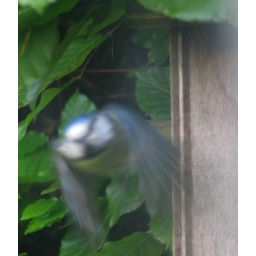
My first ever bird shots. Lots of activity in our bird box today. Hid in the shed and focused through the cobwebs...